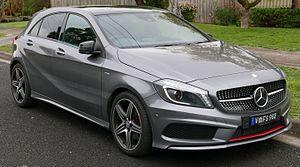
Le moteur M 270 est un moteur thermique automobile à combustion interne, fabriqué par Mercedes-Benz depuis 2011. Il remplace le M 266.